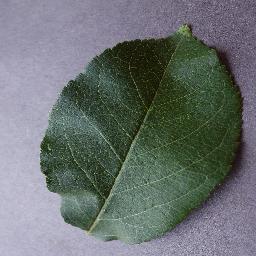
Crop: apple
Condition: healthy